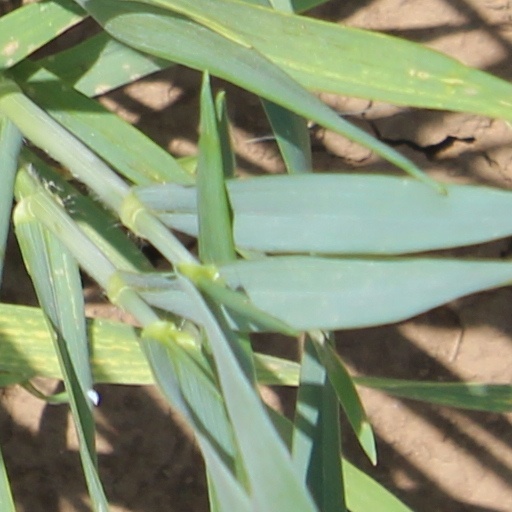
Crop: wheat